Susanne Moll

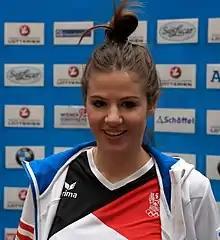
Susanne Moll - Team Austria Winter Olympics 2014

Susanne Moll (born 27 July 1987) is an Austrian snowboarder. She has represented Austria at the 2014 Winter Olympics in Sochi.